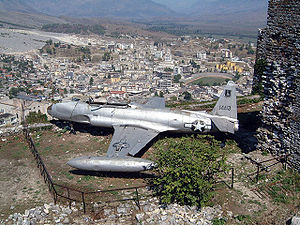
Lockheed T-33 / Operationel historie / Militær anvendelse i andre lande
United States Air Force RT-33 rekognosceringsfly tvunget ned i December 1957, udstillet i Gjirokastër, Albanien.
Lockheed T-33 Shooting Star, også kaldet T-Bird er et amerikansk jetdrevet trænings- eller skolefly. Det blev produceret af Lockheed og fløj første gang i 1948 med Tony LeVier som pilot. T-33 var en videreudvikling af Lockheed P-80/F-80 og fik oprindeligt navnet TP-80C/TF-80C under udviklingen, og blev så omdøbt til T-33A. I 2015 var nogle Canadisk-byggede eksemplarer stadig i brug ved det Bolivianske Luftvåben.